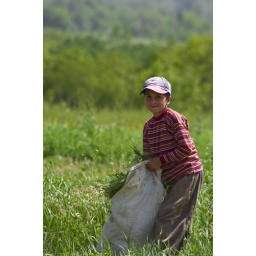
A boy helping his father in the farm. captured in the road between Hamedan to Tooyserkan, Iran.